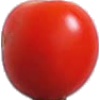
Label: Tomato Cherry Red 1